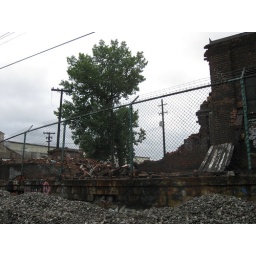
view of the collapsed factory building from back by the old train tracks running behind it..